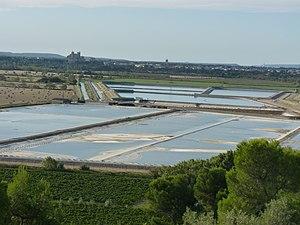
Vue sur les Bassins de l'Usine Orano Malvesi, et le canal de Cadriège, septembre 2019
L'usine Orano Malvési est une usine de raffinage et de conversion du yellowcake sous la forme de tétrafluorure d'uranium située à Narbonne dans la zone industrielle de Malvezy. Elle a été exploitée par la Comurhex pendant 39 ans, avant d'être intégrée dans le groupe Areva en 2014. Cette usine, spécialisée dans la chimie de l'uranium, épure des concentrés de minerais d'uranium pour en extraire des produits destinés à être transformés en combustible nucléaire. En 2018, l'usine emploie environ 300 salariés dont 227 en CDI, et près de 150 sous-traitants.